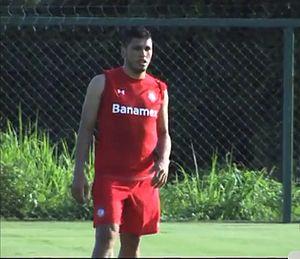
Richard Ortiz Busto, né le 22 mai 1990, dans la ville d'Asunción, est un footballeur paraguayen qui joue au poste de milieu de terrain. Membre de la sélection du Paraguay à partir de 2011, il évolue aec le Club Olimpia de 2009 à 2013 avant de rejoindre le club mexicain de Deportivo Toluca.